Gordon Hall (Dexter, Michigan)

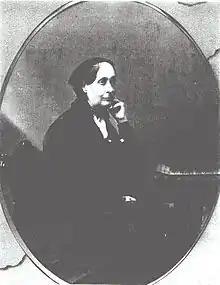
Millisent Dexter c. 1870

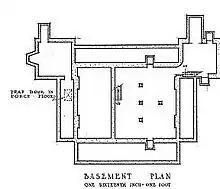
Basement plan: note trap door callout on left

Dexter chose a site on a prominent hilltop to build his country estate. He hired architect Calvin T. Fillmore (brother of Millard Fillmore) to design his new country house. Fillmore had moved to Washtenaw County in 1837, and had a successful career as an architect and builder. Dexter himself also had some hand in the design. Overseeing the building was Fillmore's assistant Sylvester Newkirk, who later went on to become a successful contractor, and also to marry Fillmore's niece Viola Johnson. Construction on Gordon Hall began in 1841, and wasn't completed until 1843. The substantial construction time was due in great part to the difficulty in obtaining lumber, much of which had to be hauled in from Flint or Detroit. However, once construction was complete, the Dexters moved from their previous house on Huron Street into the new country house (the Huron Street house was demolished in 1937).